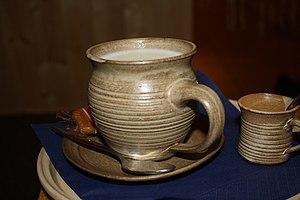
Le salep est une farine faite à partir de tubercules d'Orchis et, par extension, la boisson que l'on confectionne avec cette farine.